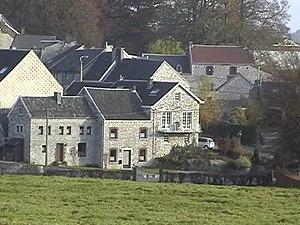
Olne et ses maisons en pierres blanches du pays (c'est le Pays de Herve)
Olne est une commune francophone de Belgique située en Région wallonne dans la province de Liège, ainsi qu’un village où siège son administration.
L'architecture et le patrimoine d'Olne et de Saint-Hadelin et leur micro-histoire montrent le caractère homogène des deux villages de cette commune du Pays de Herve qui présentent un bâti ancien en moellons calcaires typiques de la région de l'Entre-Vesdre-et-Meuse. Seul le hameau de Gelivau, bâti sur sol gréseux montre les caractéristiques d'un village de l'Ardenne belge.